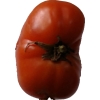
Label: tomato